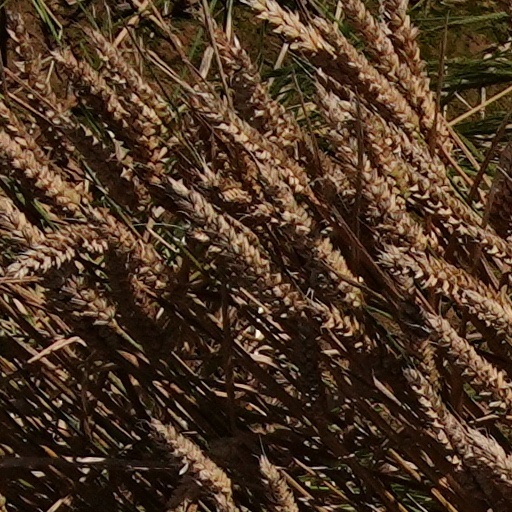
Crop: wheat